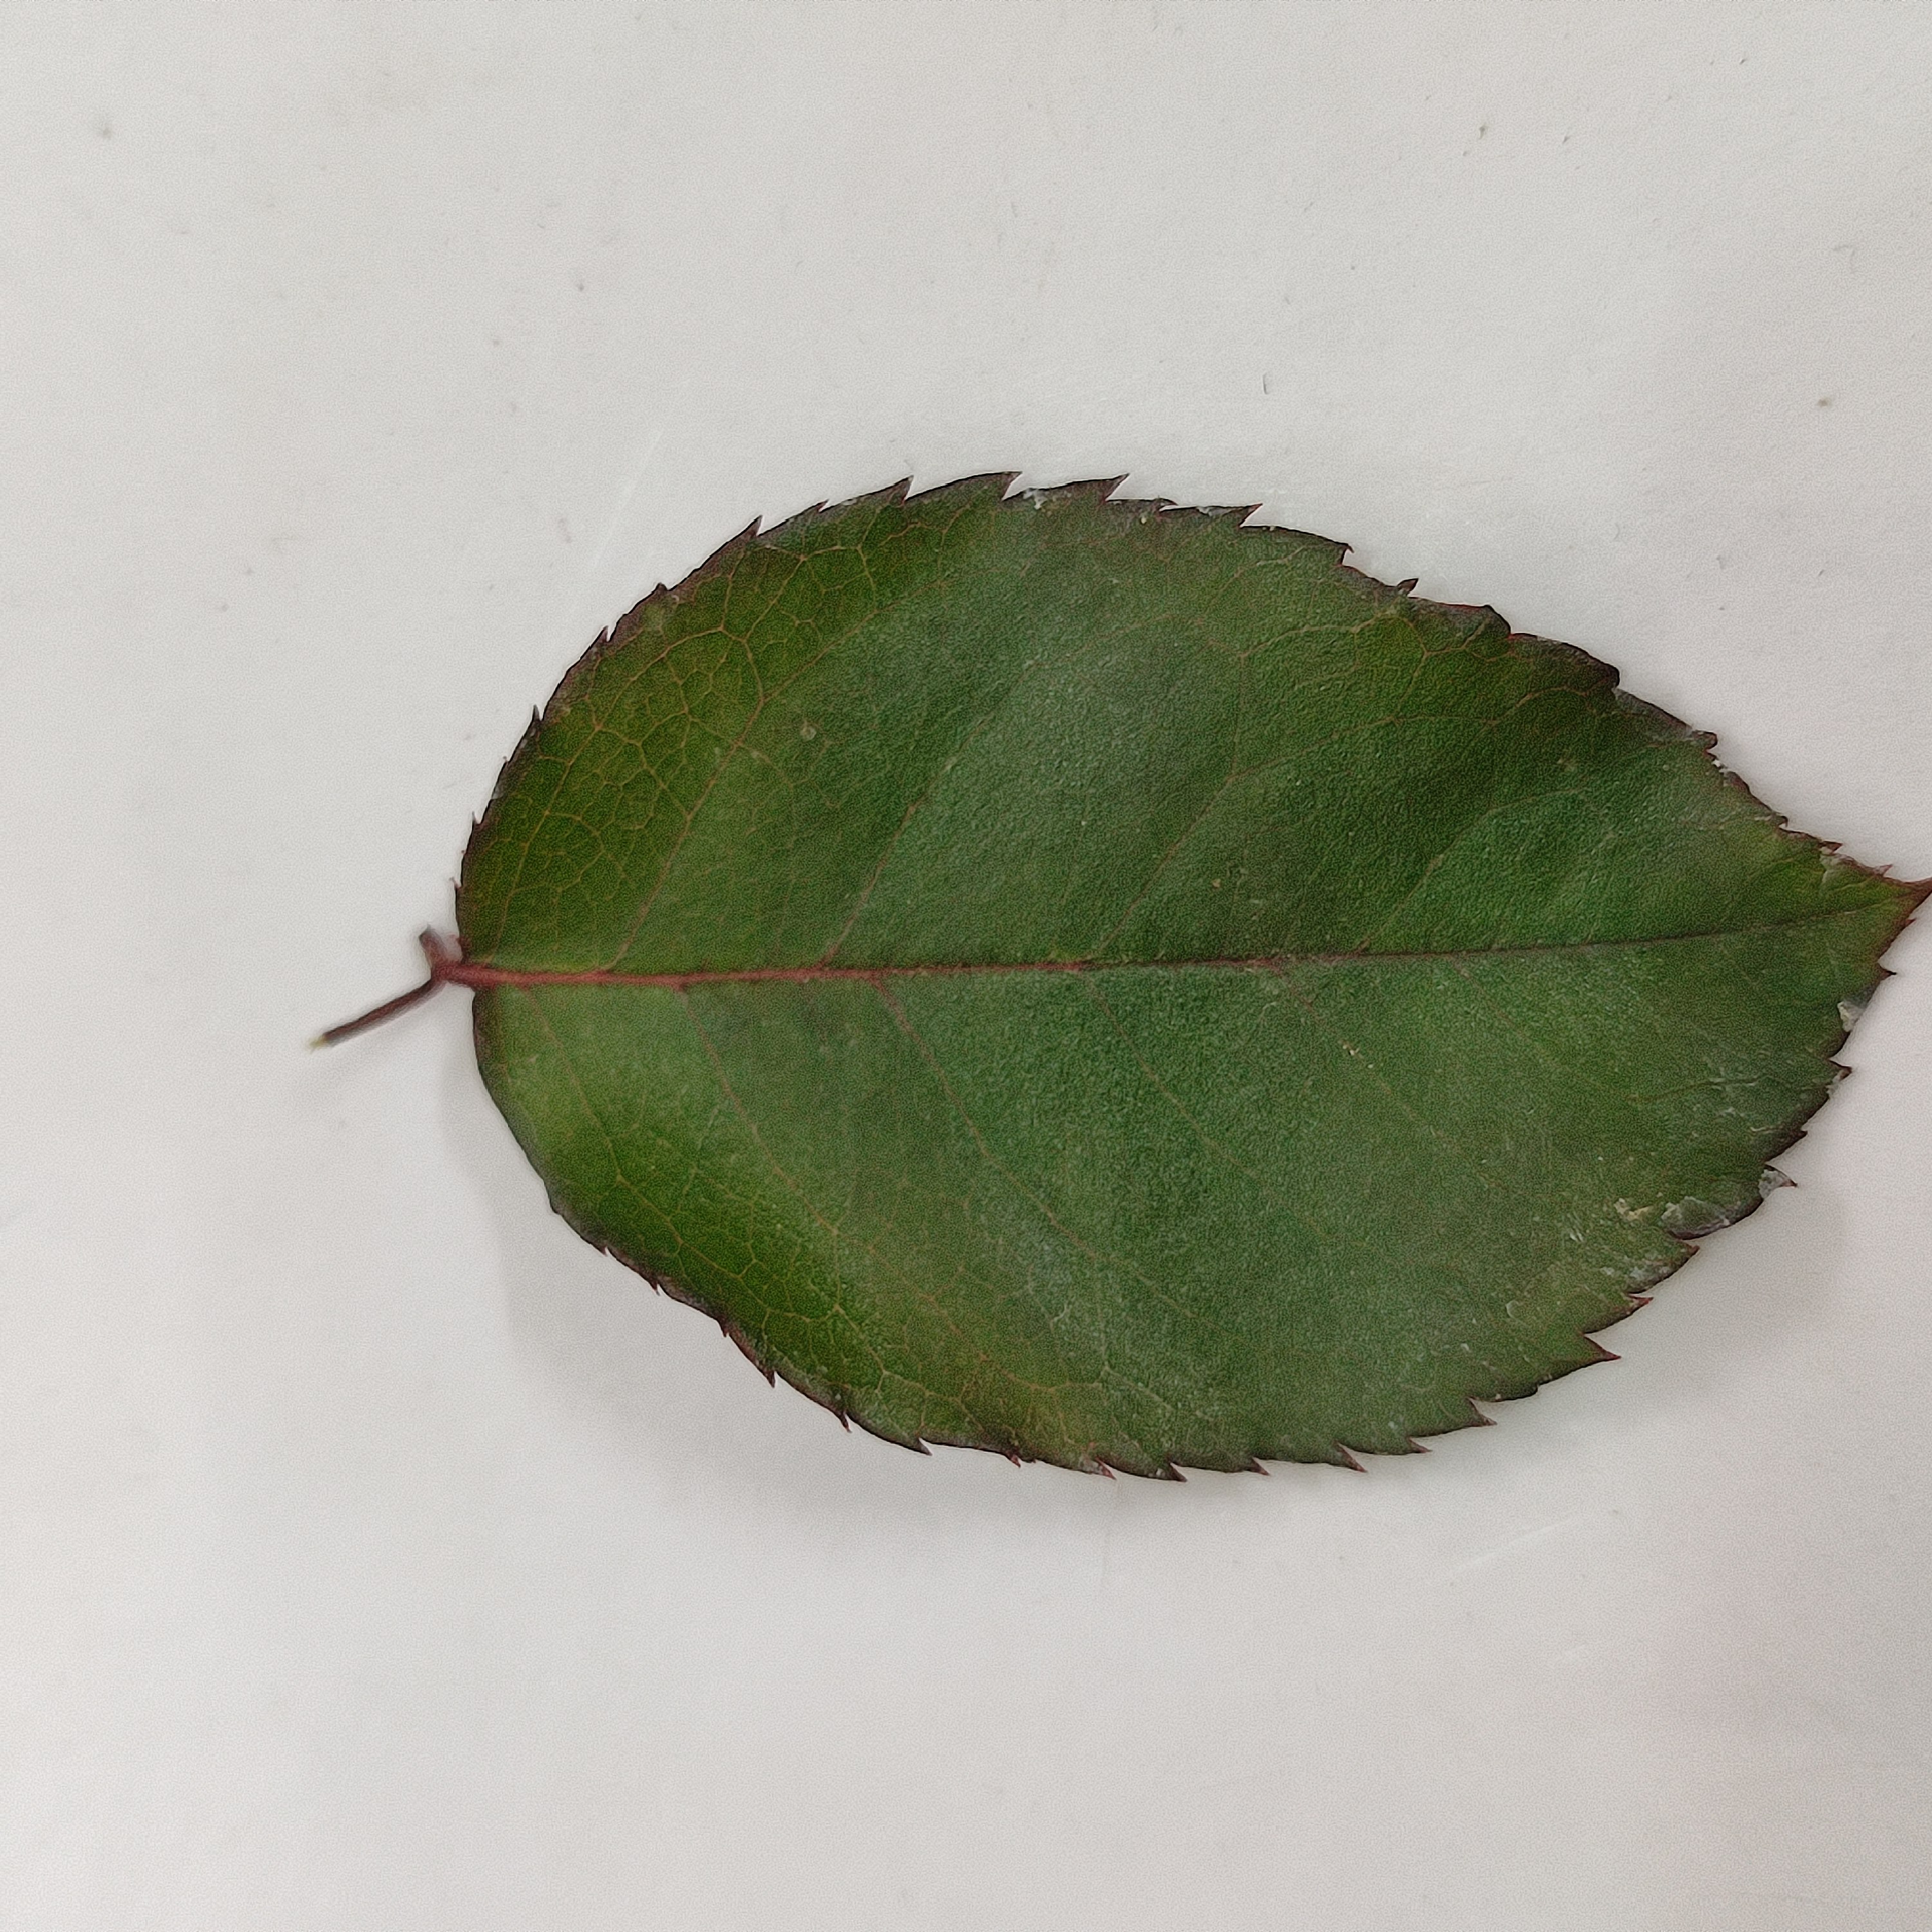
Label: Healthy Leaf